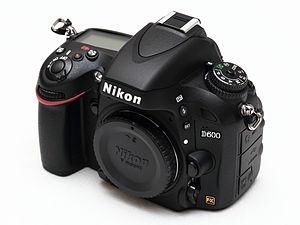
Un appareil photographique est un objet permettant la capture de vues d'objets réels, en deux dimensions ou en relief.
Le Nikon D600 est un appareil photographique reflex numérique grand public fabriqué par Nikon. Équipé d'un capteur de 24,3 millions de pixels au format FX, il est révélé au public le 13 septembre 2012.